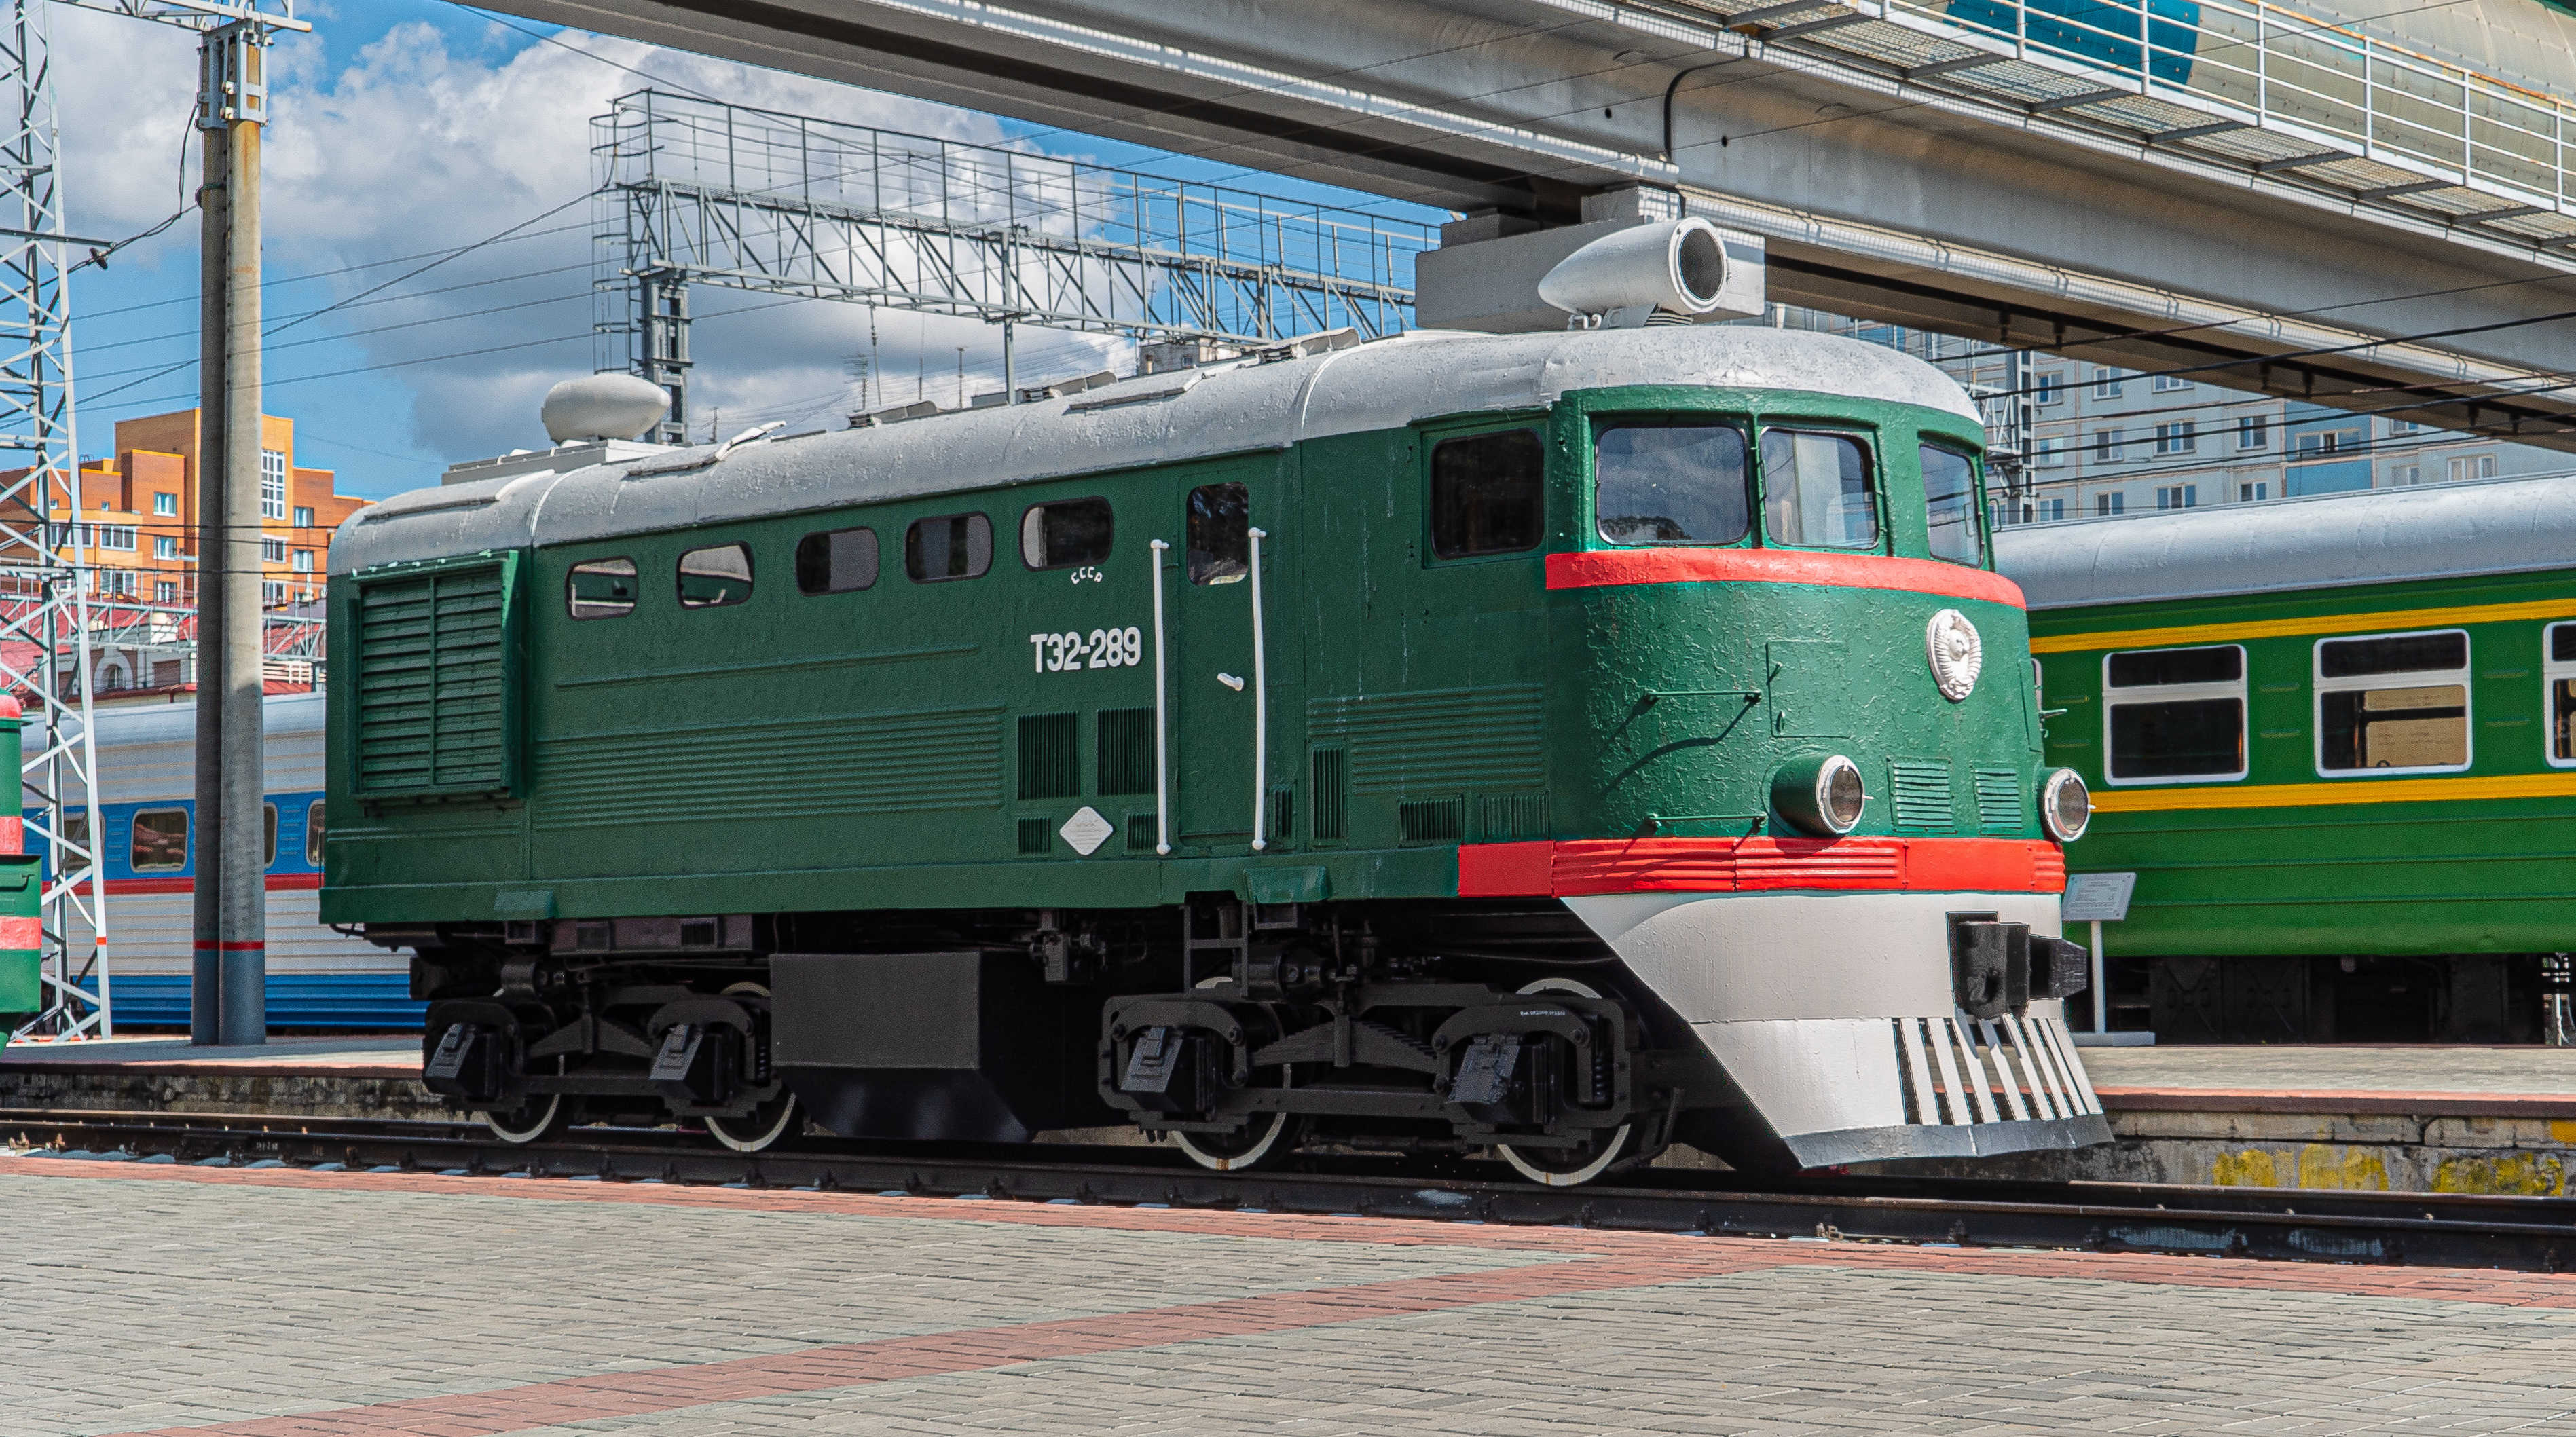
boat, train, land vehicle, locomotive, transport, vehicle, mode of transport, rolling stock, railway, track, public transport, electric locomotive, railroad car, rolling, architecture, iron, tree, electricity, passenger car, electrical supply, plant, metro, wheel, city, metal